Mac Durnan Gospels

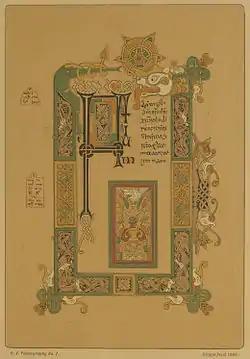
"Mark 1:1 in the Mac Durnan Gospels"

The Mac Durnan Gospels or Book of Mac Durnan (London, Lambeth Palace MS 1370) is an illuminated manuscript Gospel book made in Ireland in the 9th or 10th century, a rather late example of Insular art. Unusually, it was in Anglo-Saxon England soon after it was written, and is now in the collection of Lambeth Palace Library in London.